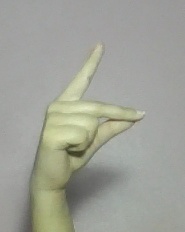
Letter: ta